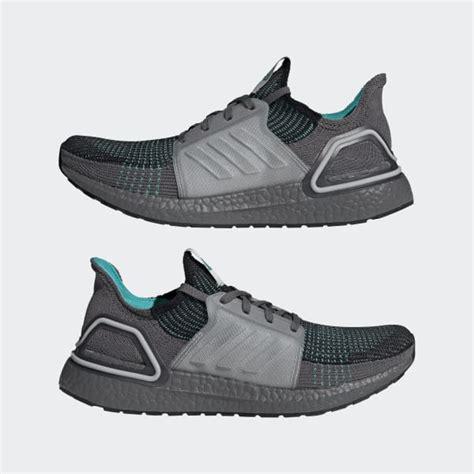
Brand: Adidas
Model: Ultraboost 19